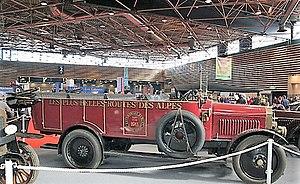
Car Berliet.